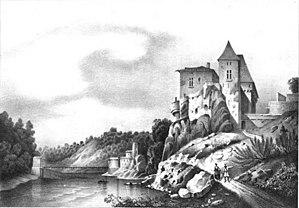
Château de la Sône
Le château de la Sône est un ancien château fort du XIVᵉ siècle remanié à plusieurs reprises qui se dresse sur la commune de La Sône dans le département de l'Isère et la région Auvergne-Rhône-Alpes.